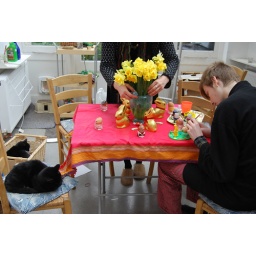
the easter table in cleared out house